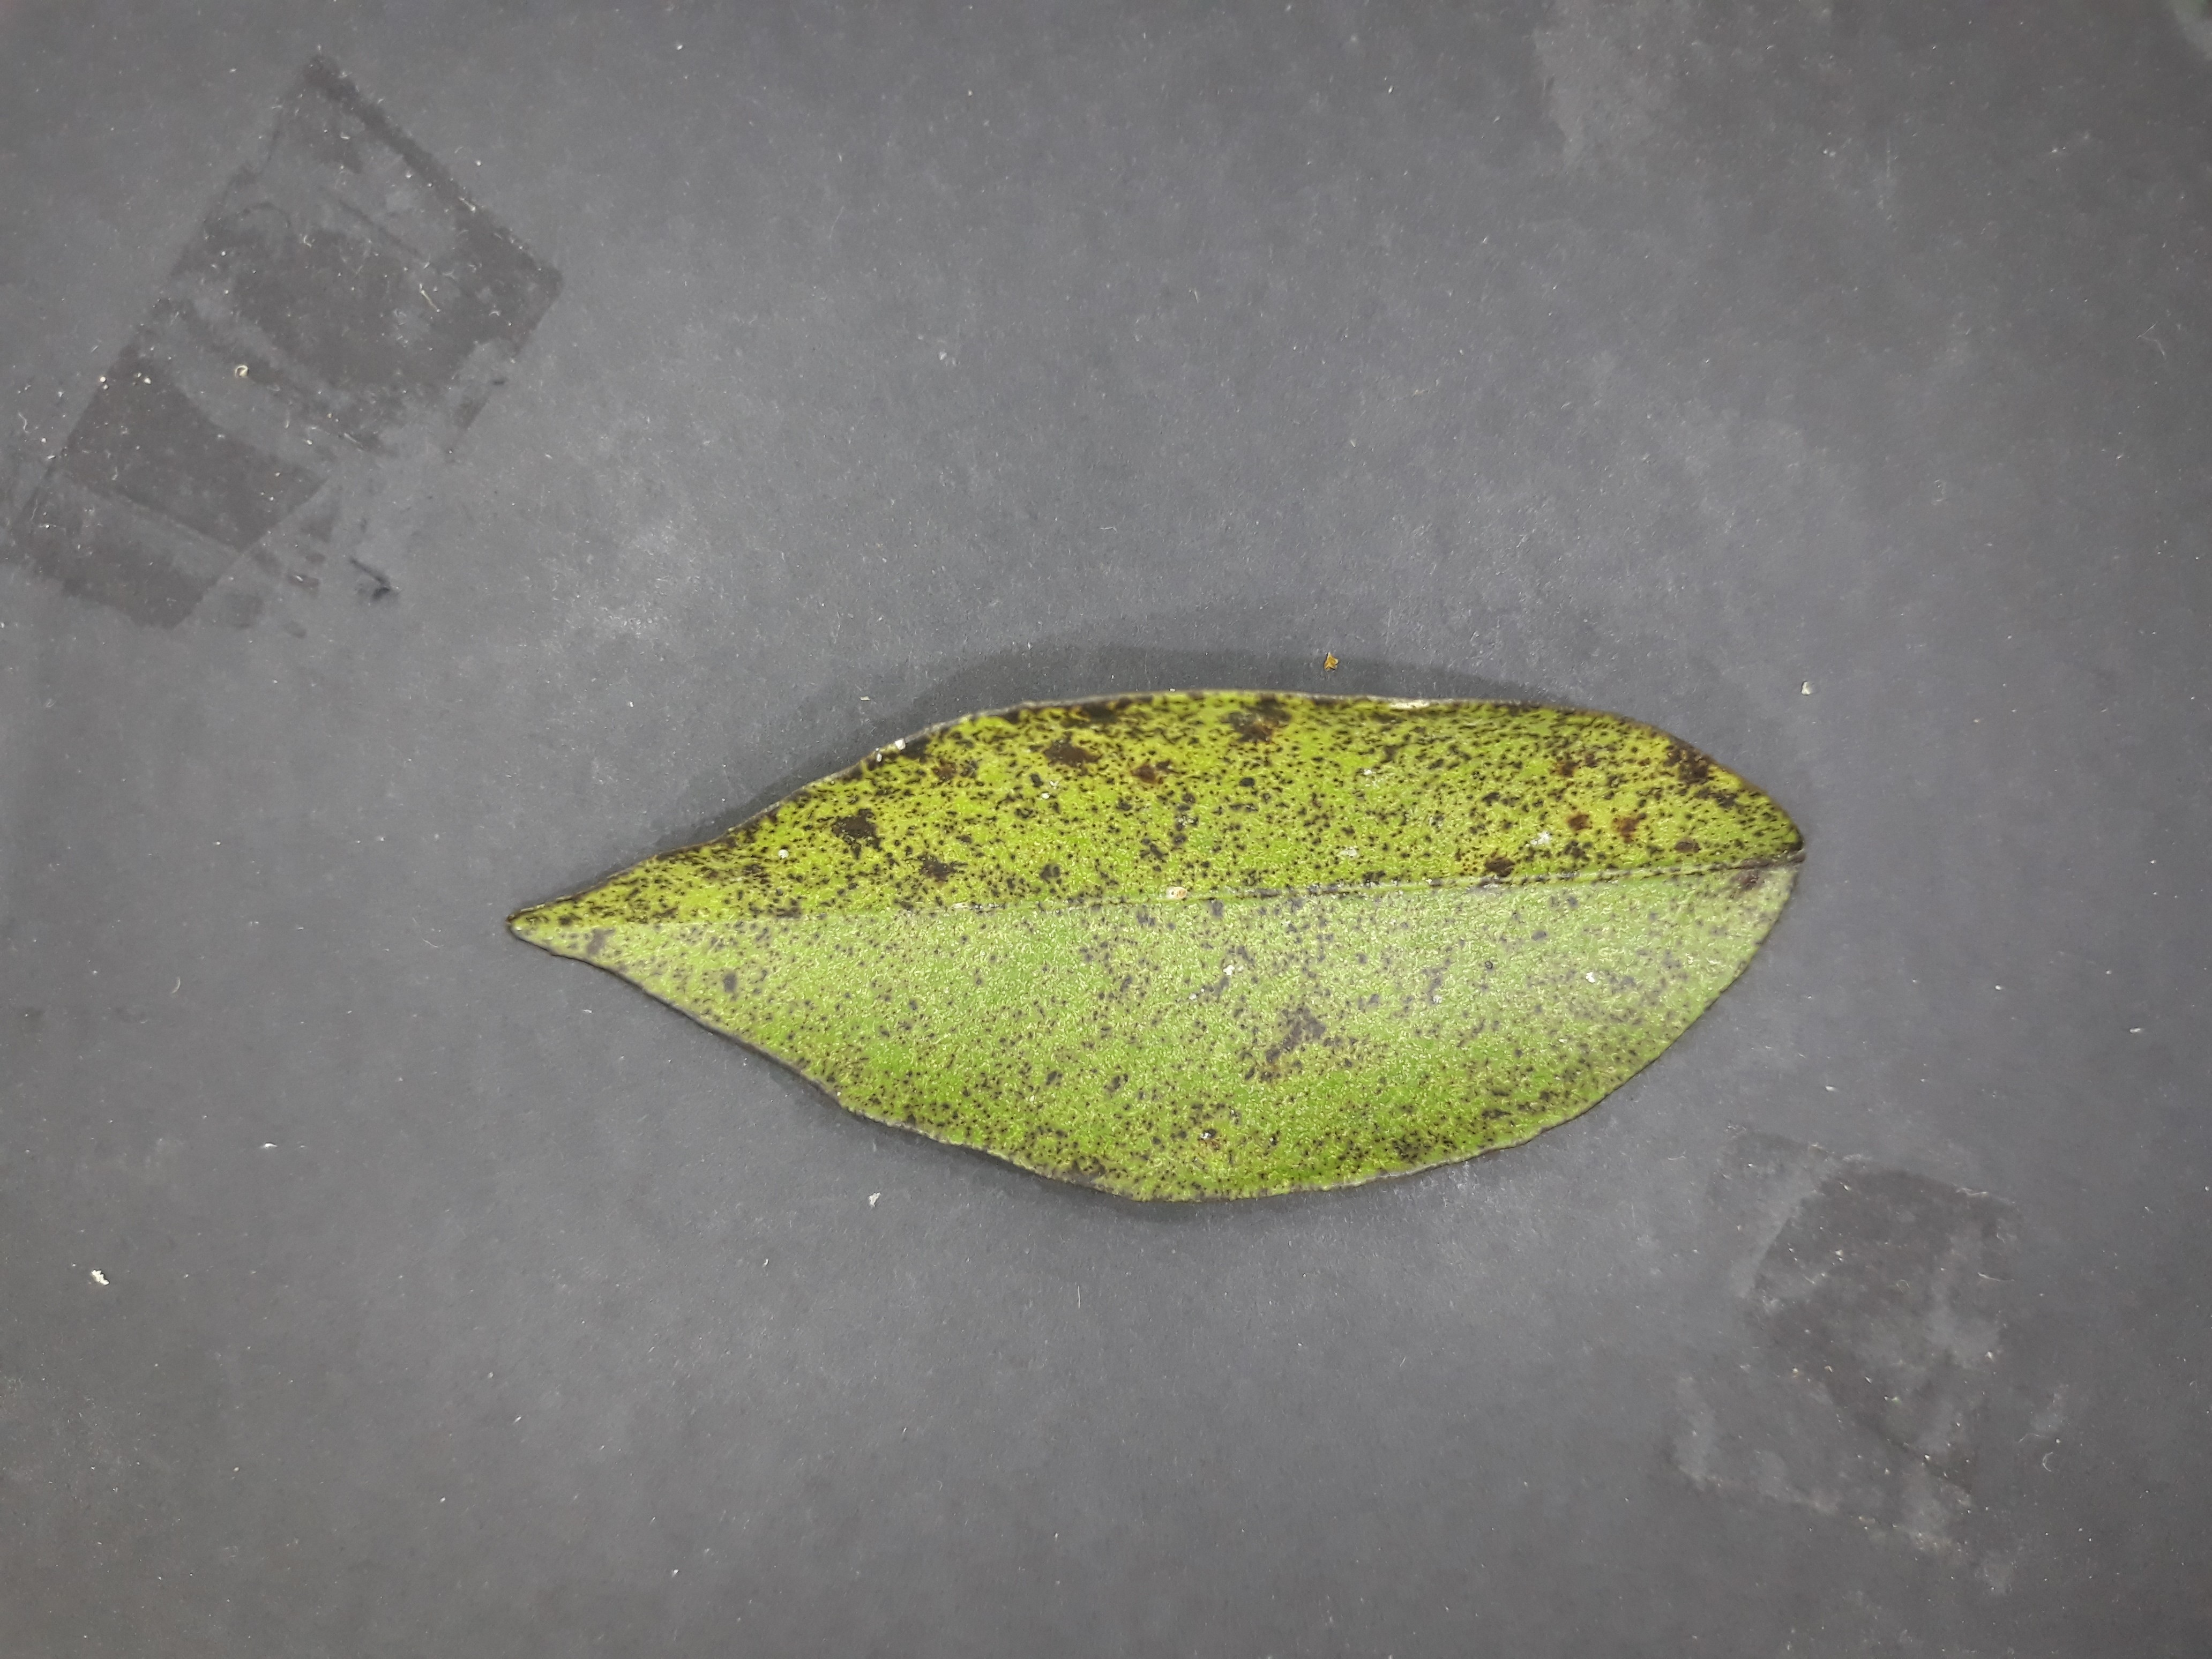
Label: Greasy_spot